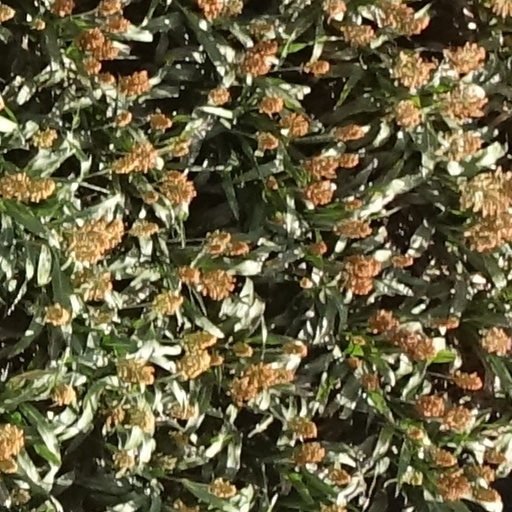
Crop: sorghum